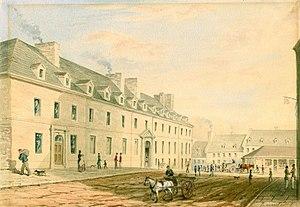
Représentation de l’ancien collège des Jésuites réalisée par J. Grant en 1825. Le bâtiment héberge alors la garnison britannique. On distingue au loin la halle du marché.
Les Biens et propriétés jésuites confisqués en Nouvelle-France en 1760 sont des domaines et possessions de l’Église catholique, Le Collège des Jésuites, devenu le Collège Saint-Charles-Garnier, la Maison des Jésuites de Sillery, une partie de la Seigneurie de Notre-Dame-des-Anges, divers bâtiments, objets, terres agricoles, qui furent confisqués par les britanniques après le Siège de Québec et en 1760 après la reddition de Montréal.